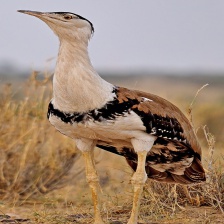
Species: INDIAN BUSTARD
Scientific name: ARDEOTIS NIGRICEPS